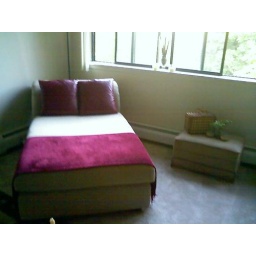
My chaise lounge against my living room wall of windows. The sun shines in real bright every morning.